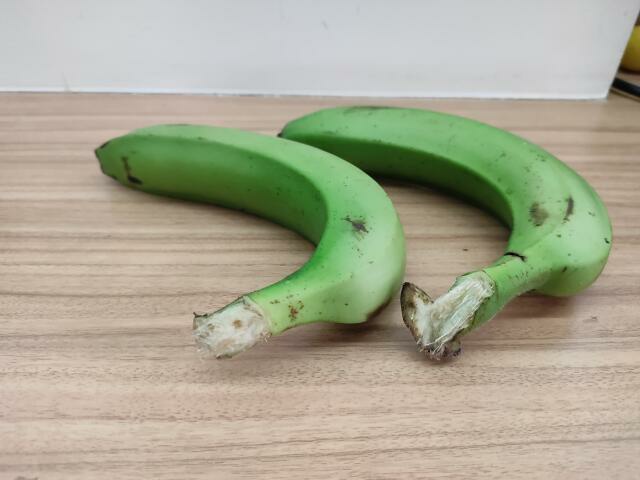
Label: Raw_Banana